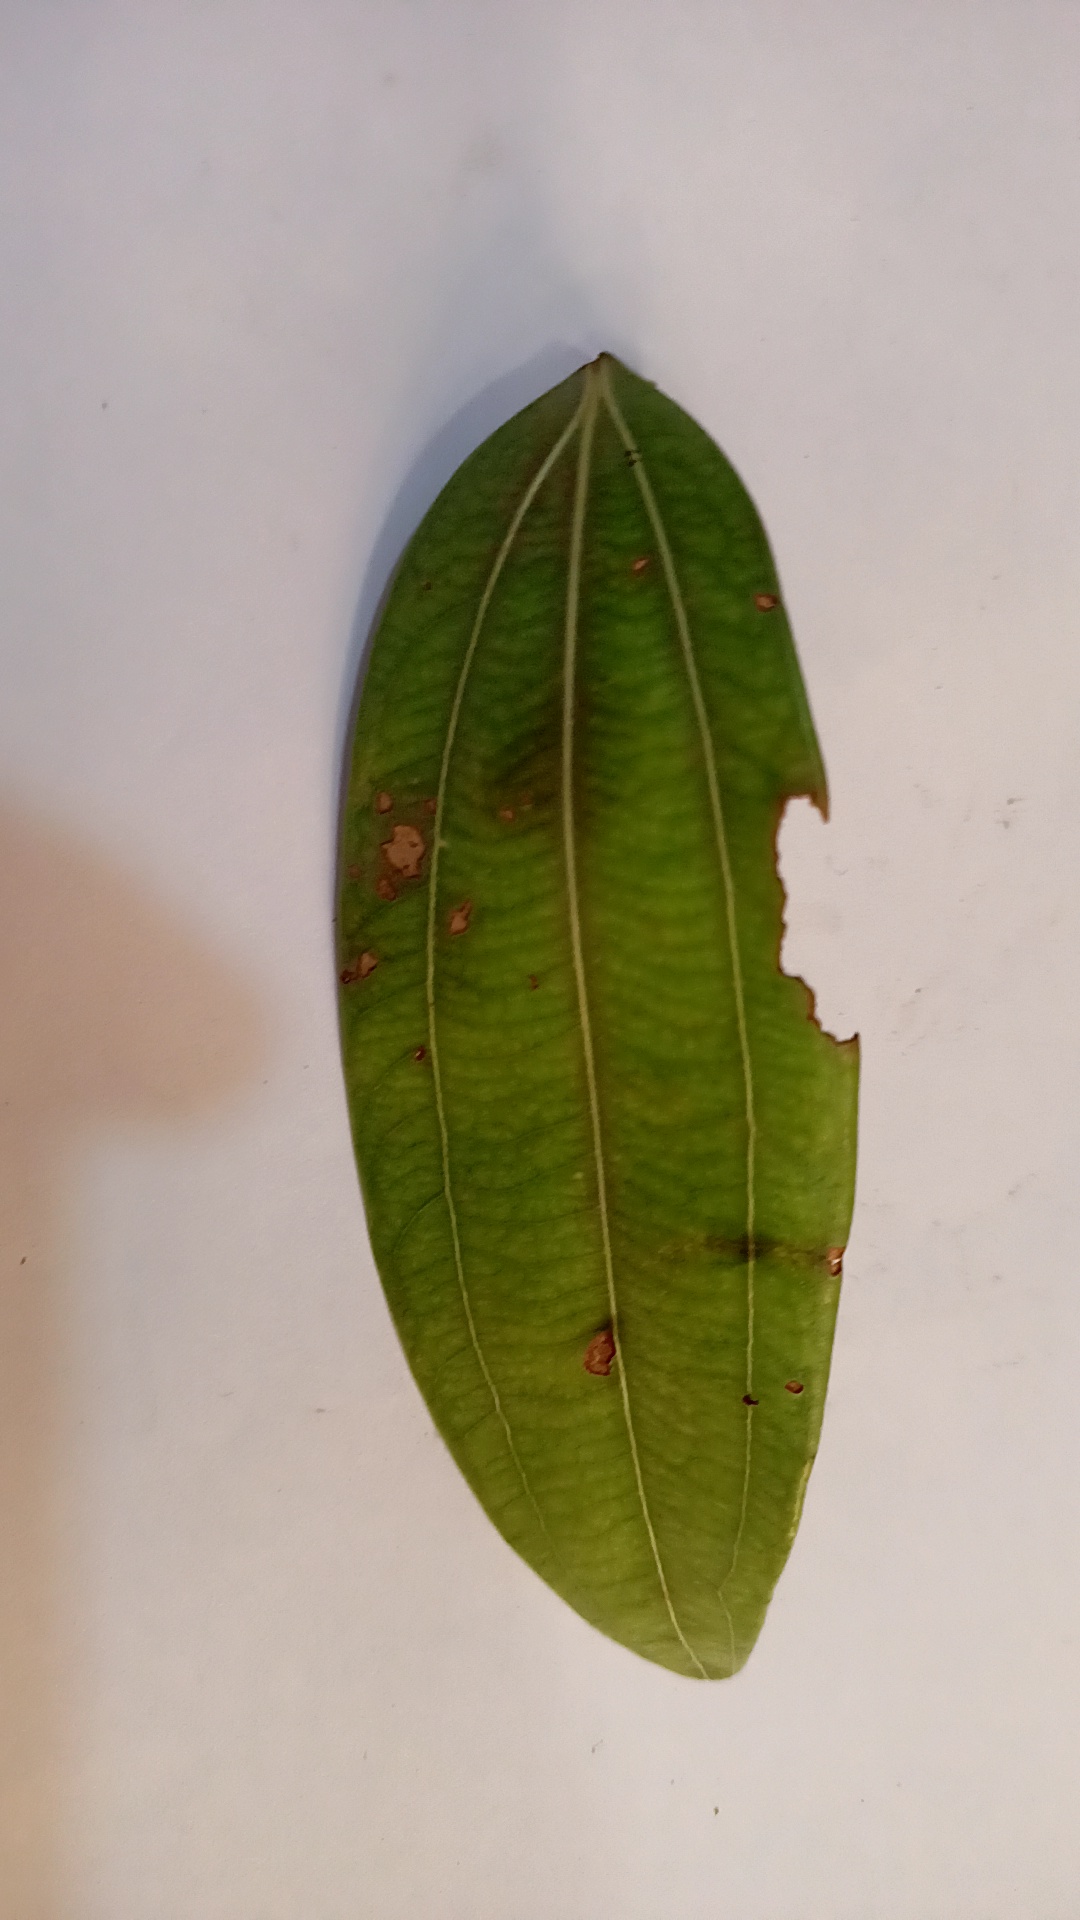
Label: Disease